History of Spain–United Kingdom relations

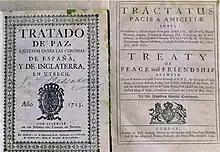
A Spanish and an English edition of the Treaty of Utrecht

For centuries, the role of England, and subsequently Britain, in Iberia was coloured by the Anglo-Portuguese Alliance. Relations with Portugal always have been closer than those with Spain, and Spain and Britain have gone to war twice over Portugal's independence.